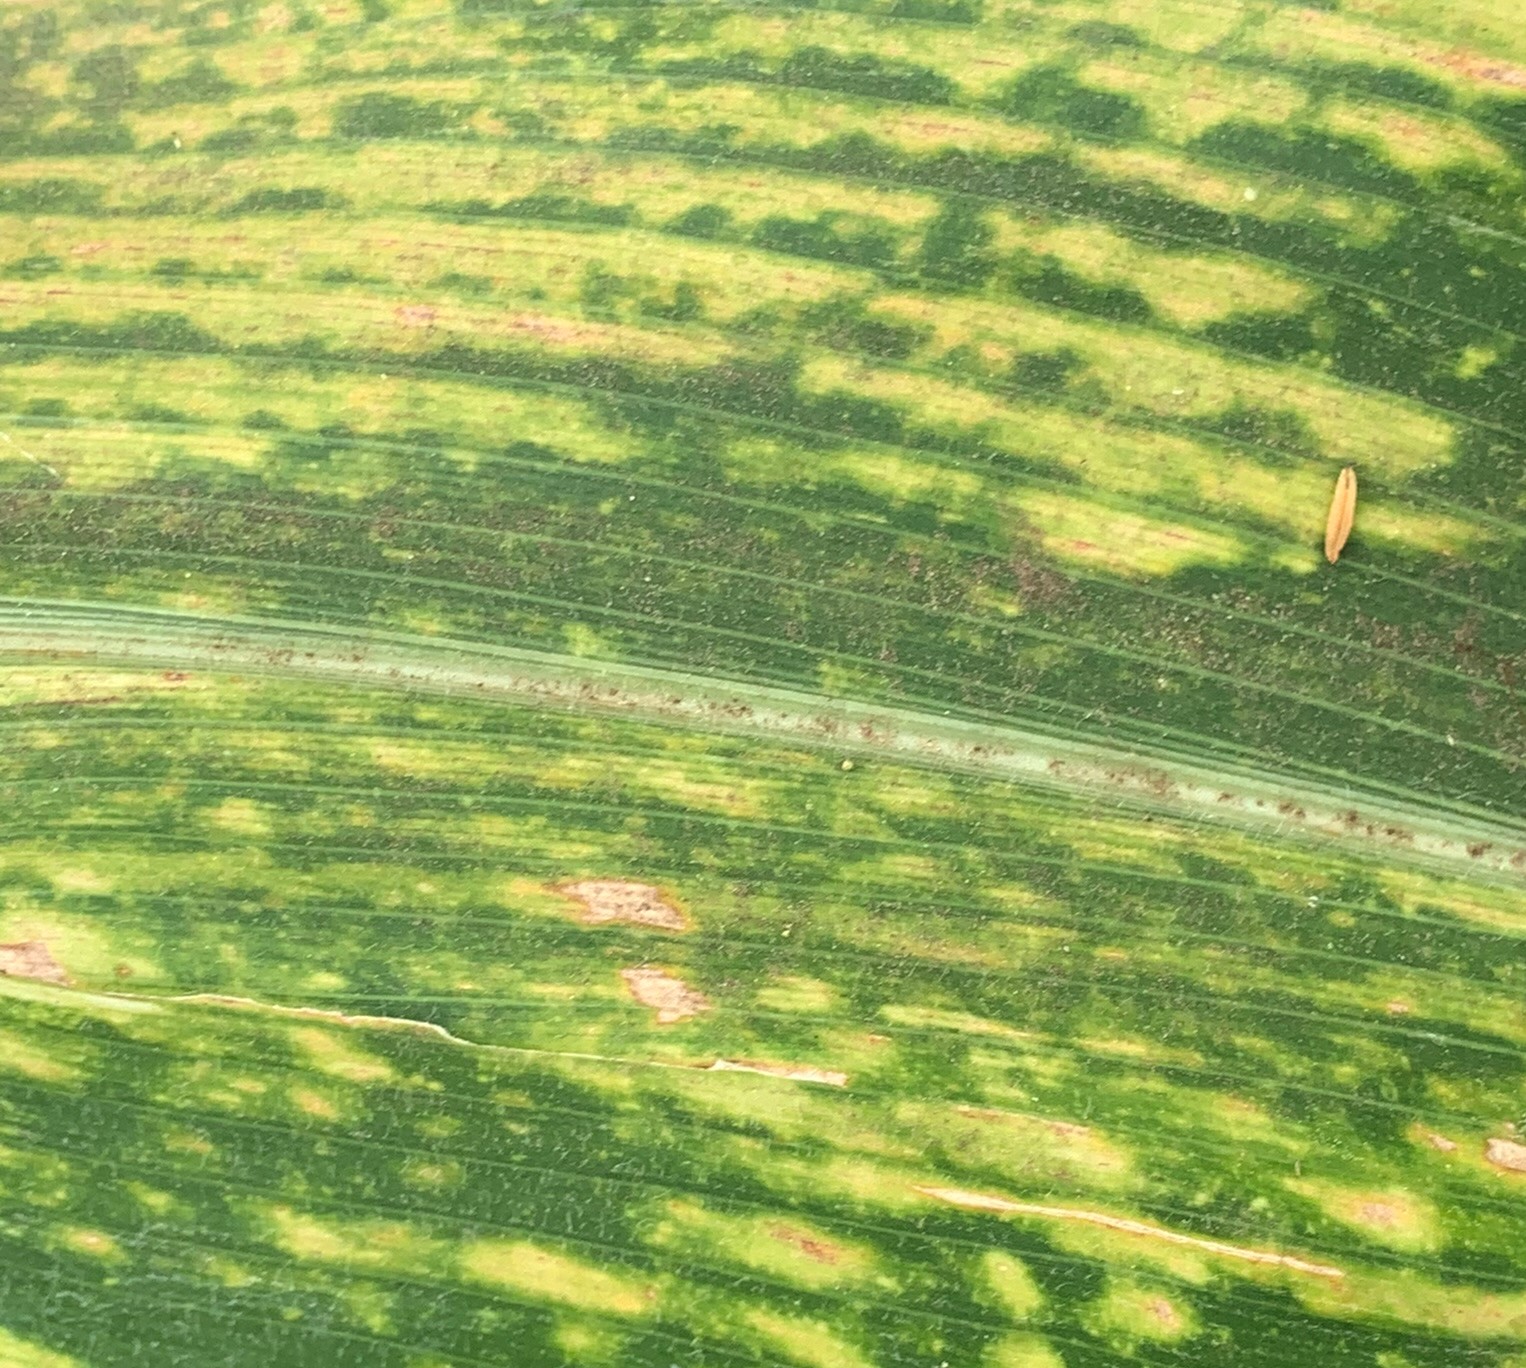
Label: MLN